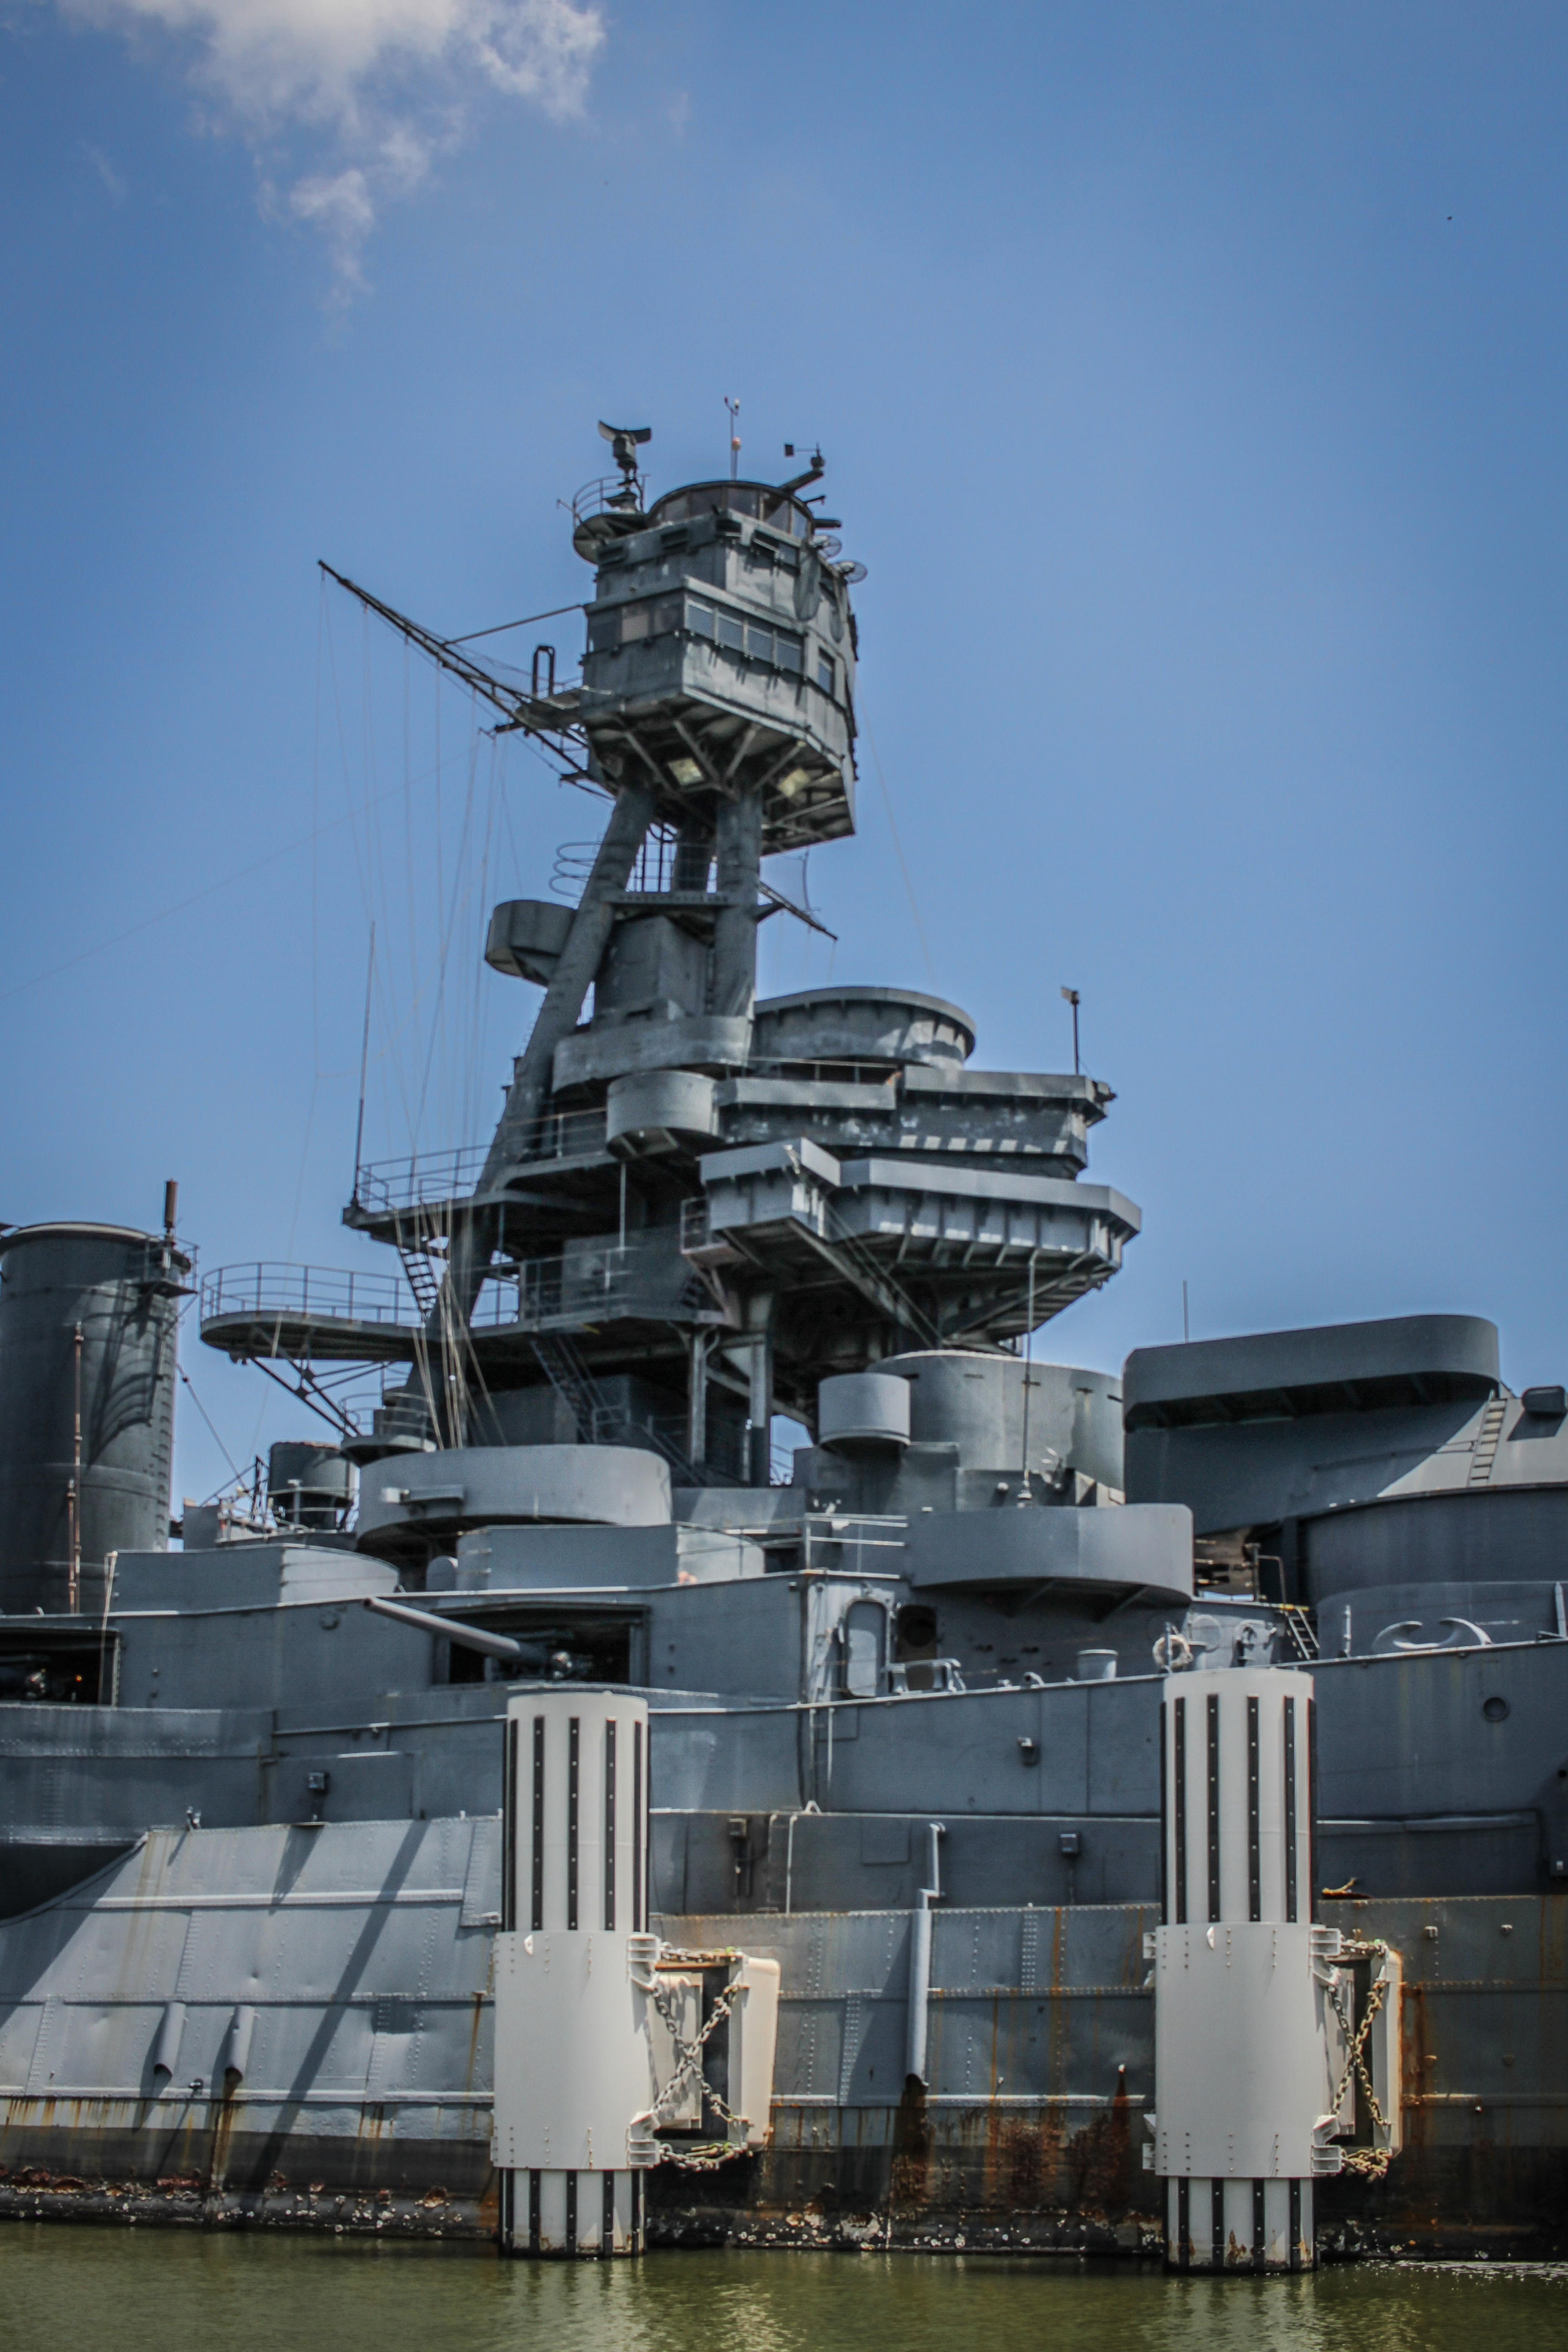
battleships, battleship, warship, naval ship, vehicle, architecture, ship, watercraft, city, aircraft carrier, heavy cruiser, amphibious assault ship, battlecruiser, boat